Catinat-class cruiser

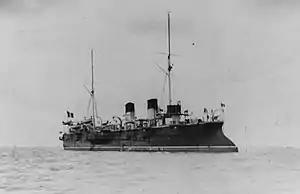
"Catinat", date unknown

The ships of the "Catinat" class differed slightly in dimensions. Both were long at the waterline, but "Catinat" was long overall while "Protet" was overall. They had a beam of , which increased to at the sponsons for "Catinat" and "Protet", respectively. "Catinat" had an average draft of , while "Protet"s draft was . "Catinat" displaced , while displaced . "Protet" suffered from stability problems and had to have ballast added, accounting for her greater displacement. "Catinat" was instead affected by severe vibration at speeds greater than ; both ships were poorly ventilated.